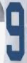
Number: 9